Keith Wallen

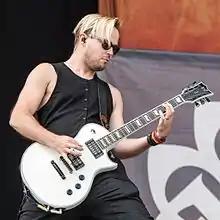
Wallen performing with Breaking Benjamin in 2016

On August 19, 2014, after four years of hiatus, Breaking Benjamin announced the reformation via the official Facebook page. The band re-emerged as a quintet, including Wallen as a guitarist and backing vocalist.